Catch-As-Catch-Can (1927 film)

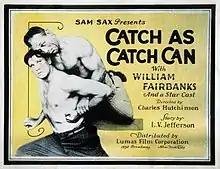

Catch-As-Catch-Can is a 1927 American silent sports crime film directed by Charles Hutchison and starring William Fairbanks, Rose Blossom and Walter Shumway